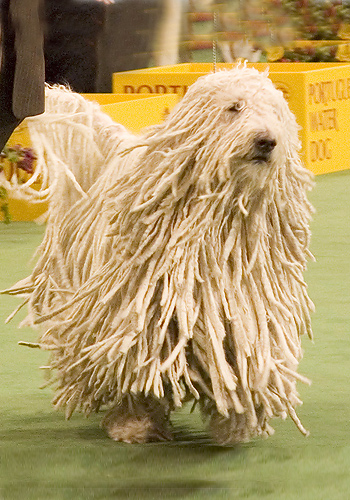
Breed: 318-n000115-komondor